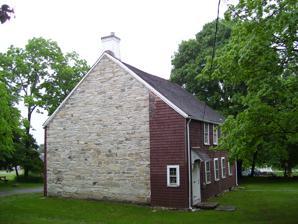
Building: Valentine Whitman House
Country: United States of America
Year built: 1694
See also: List of the oldest buildings in Rhode Island Valentine Whitman House in 2008 The Valentine Whitman House is an historic stone ender house on Great Road in Lincoln, Rhode Island . The house is one of the oldest surviving buildings in the state. The large farmhouse was built around 1694. The house features a large stone chimney at one end. In 1730 the first town meeting of Smithfield (which then included modern day Lincoln) was held in the house. Images Valentine Whitman House, ca. 1937 References and external links